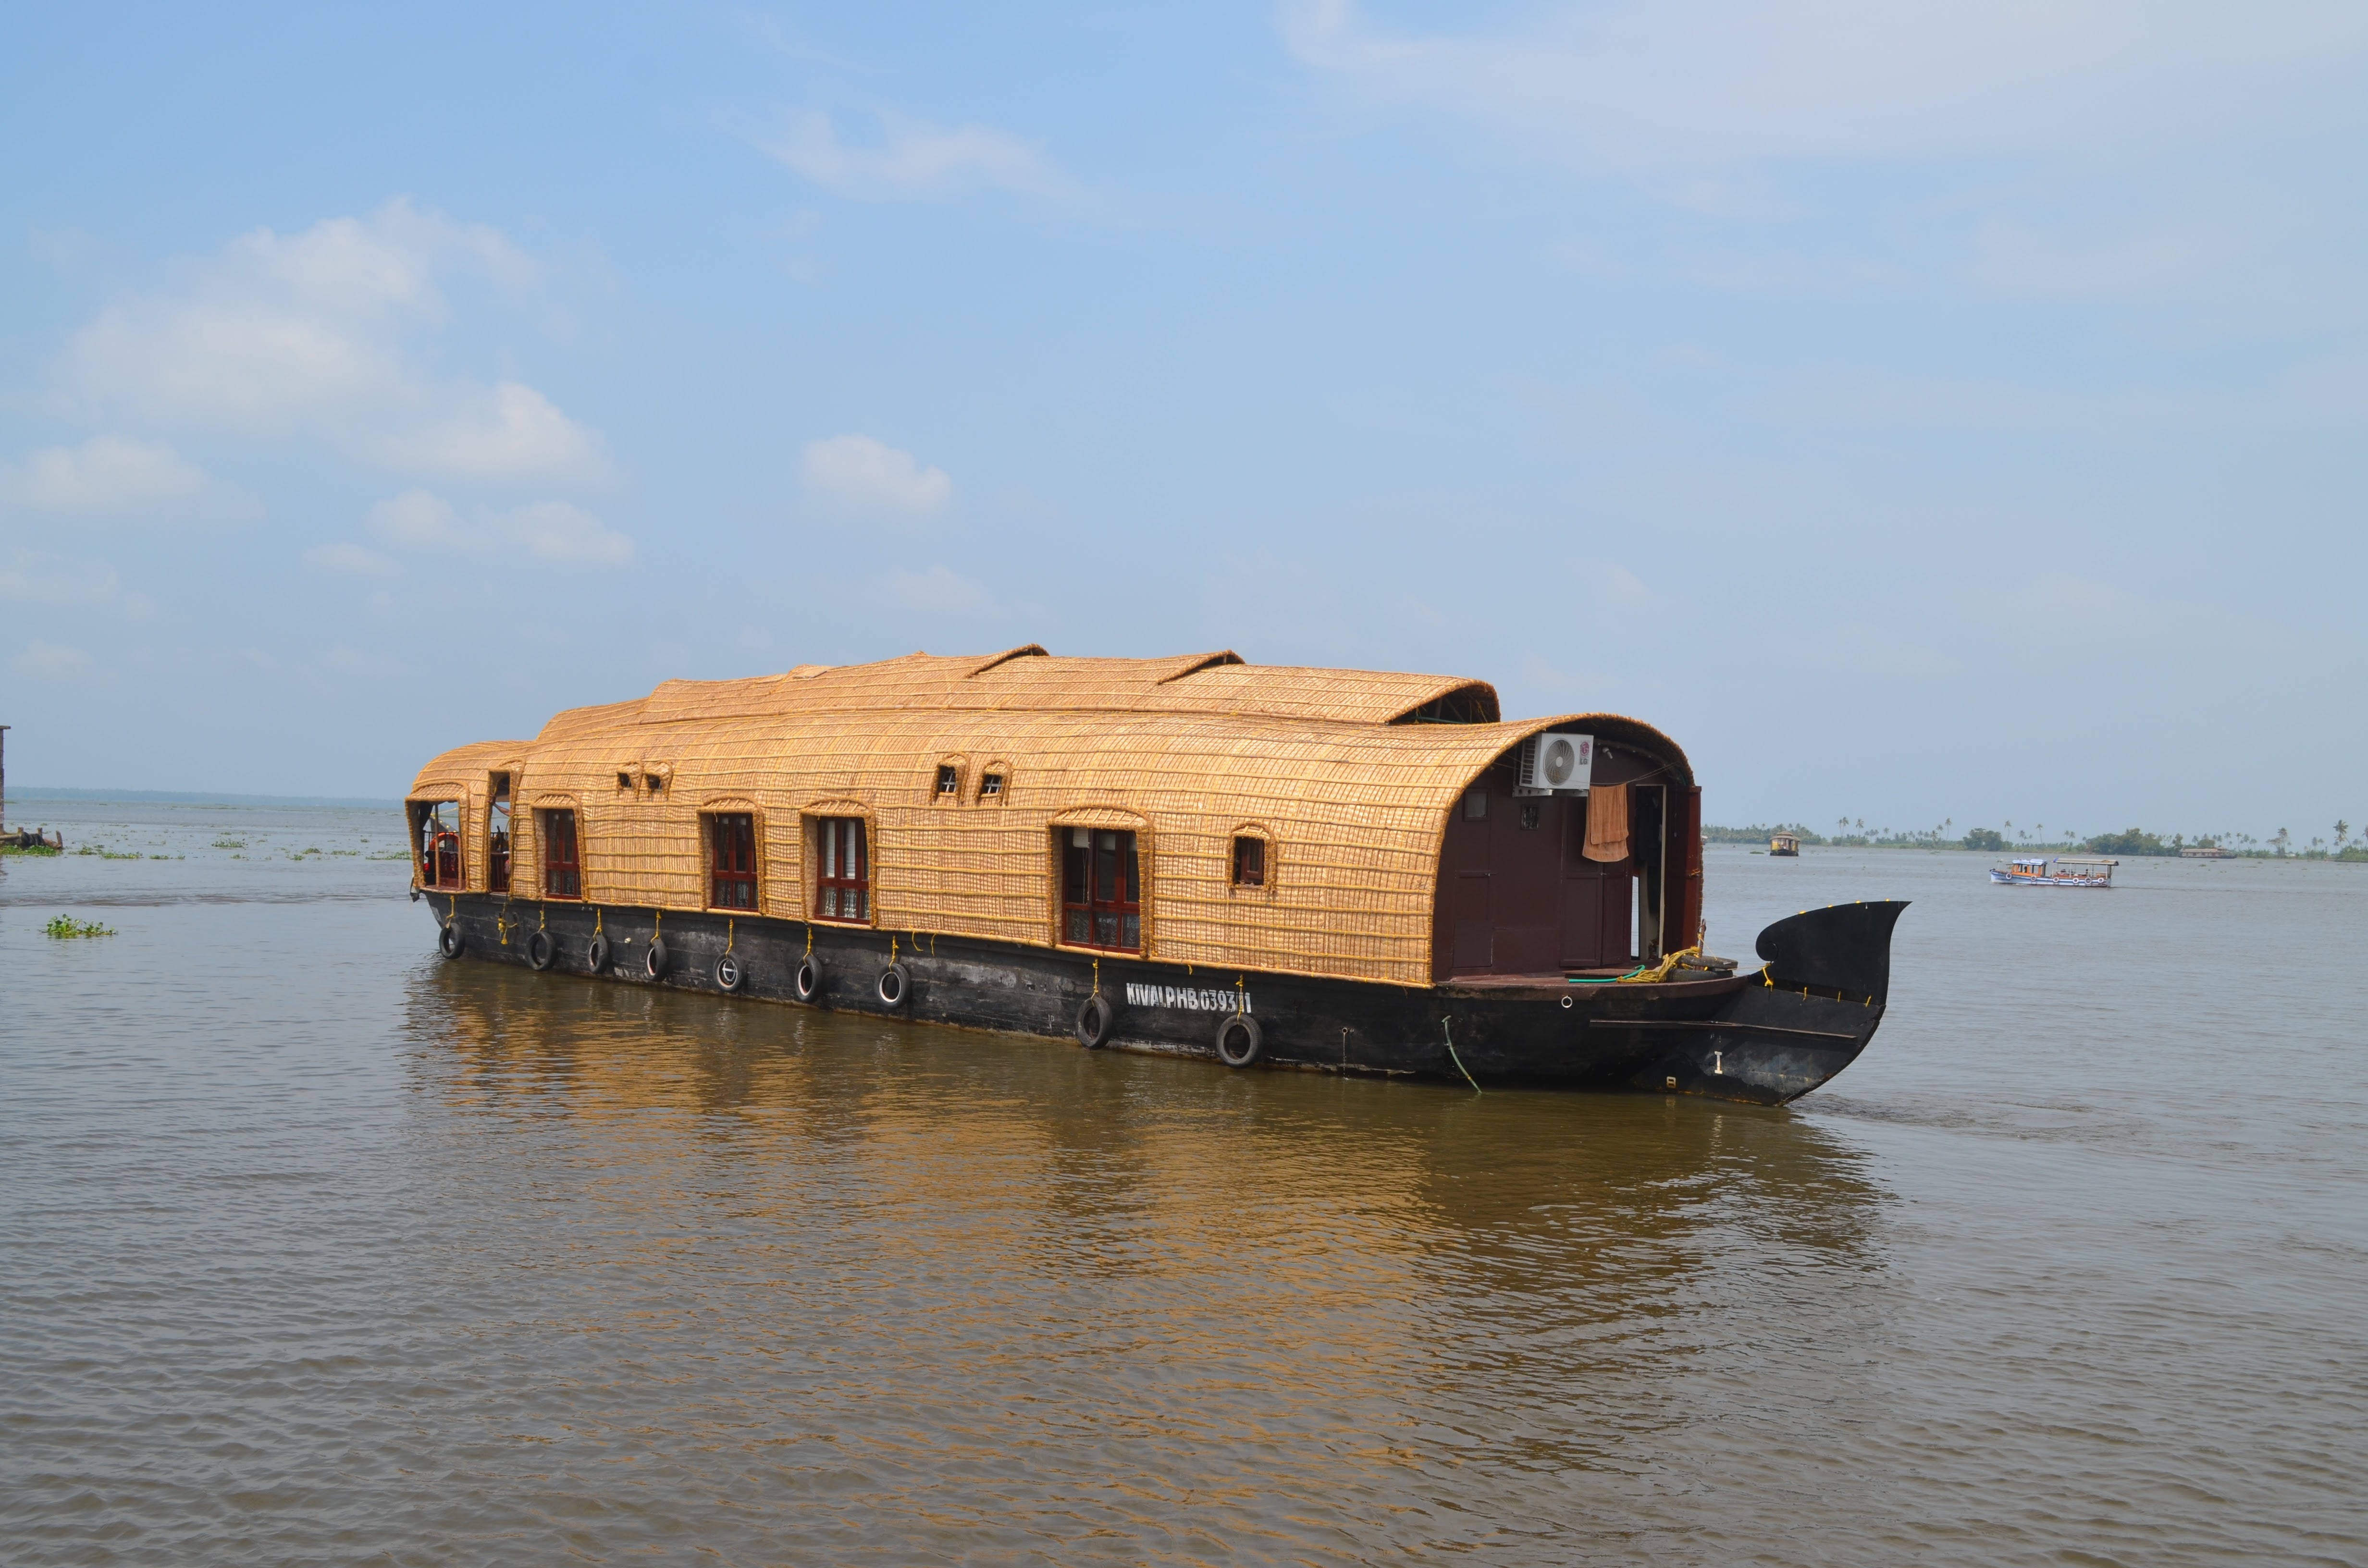
landscape, sea, coast, water, nature, sky, boat, lake, river, ship, summer, vacation, travel, transportation, transport, vehicle, scenic, holiday, bay, tourism, cargo ship, waterway, outdoors, cruise, channel, watercraft, barge